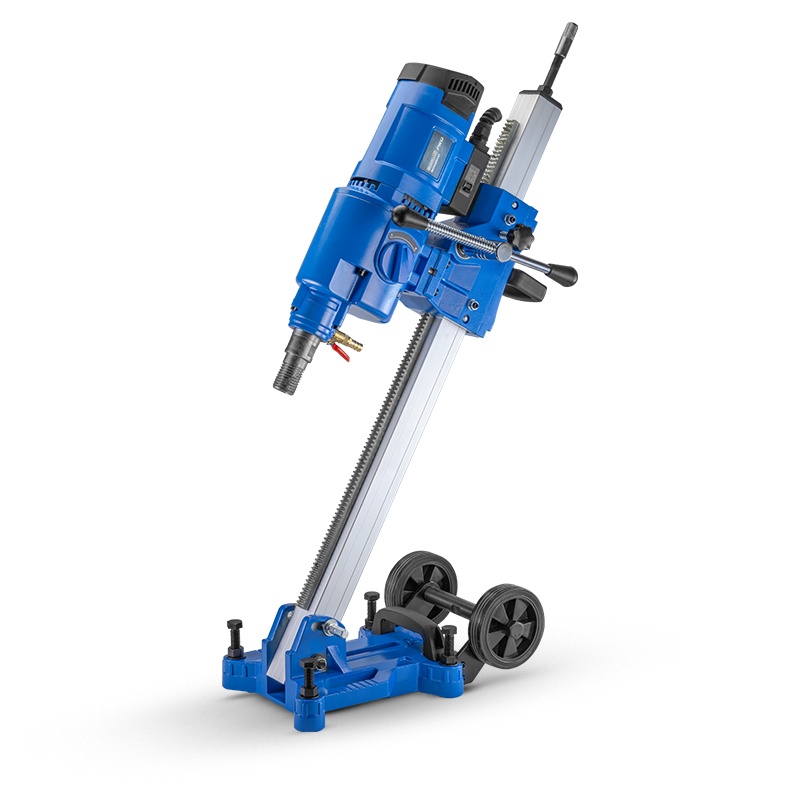
BORMANN Pro BDD2500 Καροτιέρα Με Βάση Υγρής Κοπής 4250W
Blank page Καροτίερα με Βάση Υγρά Κοπής της BORMANN PRO Υγράς Κοπής για Γρήγορη και Απροβλημάτιστη Διάτρηση Με Ρυθμιστή Ταχύτητας για Προσαρμογή σε Κάθε Είδος Τοιχοποιίας Γρήγορη και Εύκολη Εγκατάσταση Βάσης Δεν Περιλαμβάνεται η Κορώνα Ισχύς Watt: 4250 Στροφές rpm: 580/860 Διάμετρος Κοπής Φ mm: 255 Έξτρα: Κατάλληλη για Μπετό, Πέτρα, Δομικά Υλικά / Δεν περιλαμβάνεται η Διαμαντοκορώνα Τσοκ mm: 1 1/4'' UNC & 1/2'' BSP Διαστάσεις Συσκ.Τεμ. cm ΜxΠxΥ: 103x23x36 Βάρος Συσκευασίας Kg: 36.5 :
Brand: BORMANN Pro
Category: Hardware > Tools > Saws > Masonry & Tile Saws